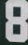
Number: 8